University of California, Davis

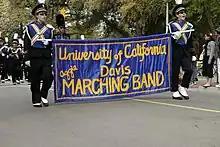
UC Davis California Aggie Marching Band-uh!

The northeast side of campus holds more of the core buildings that were built earlier in UC Davis's history, such as Wellman Hall, Shields Library, Mrak Hall, and Hutchison Hall. Also notable in this northeastern corner is the labyrinthine Social Sciences and Humanities building designed by Antoine Predock, known to students as the "Death Star" for its angular, metallic design.